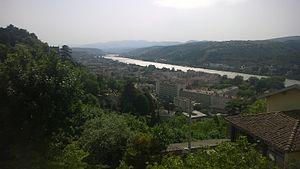
Les quartiers sud de Vienne et la vallée du Rhône depuis le Mont Saint-Just.
Vienne est une commune située au sud-est de la France, au confluent du Rhône et de la Gère, en région Auvergne-Rhône-Alpes dans le département de l'Isère. Elle est avec La Tour-du-Pin, l'une des deux sous-préfectures du département.